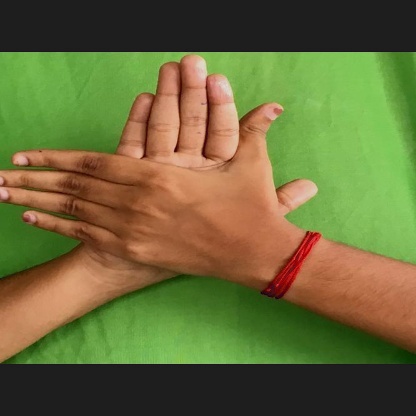
Mudra: Chakra